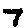
Label: 7